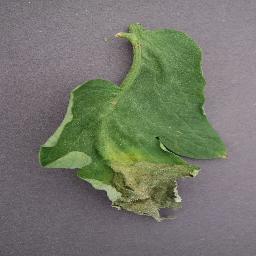
Label: Tomato___Late_blight